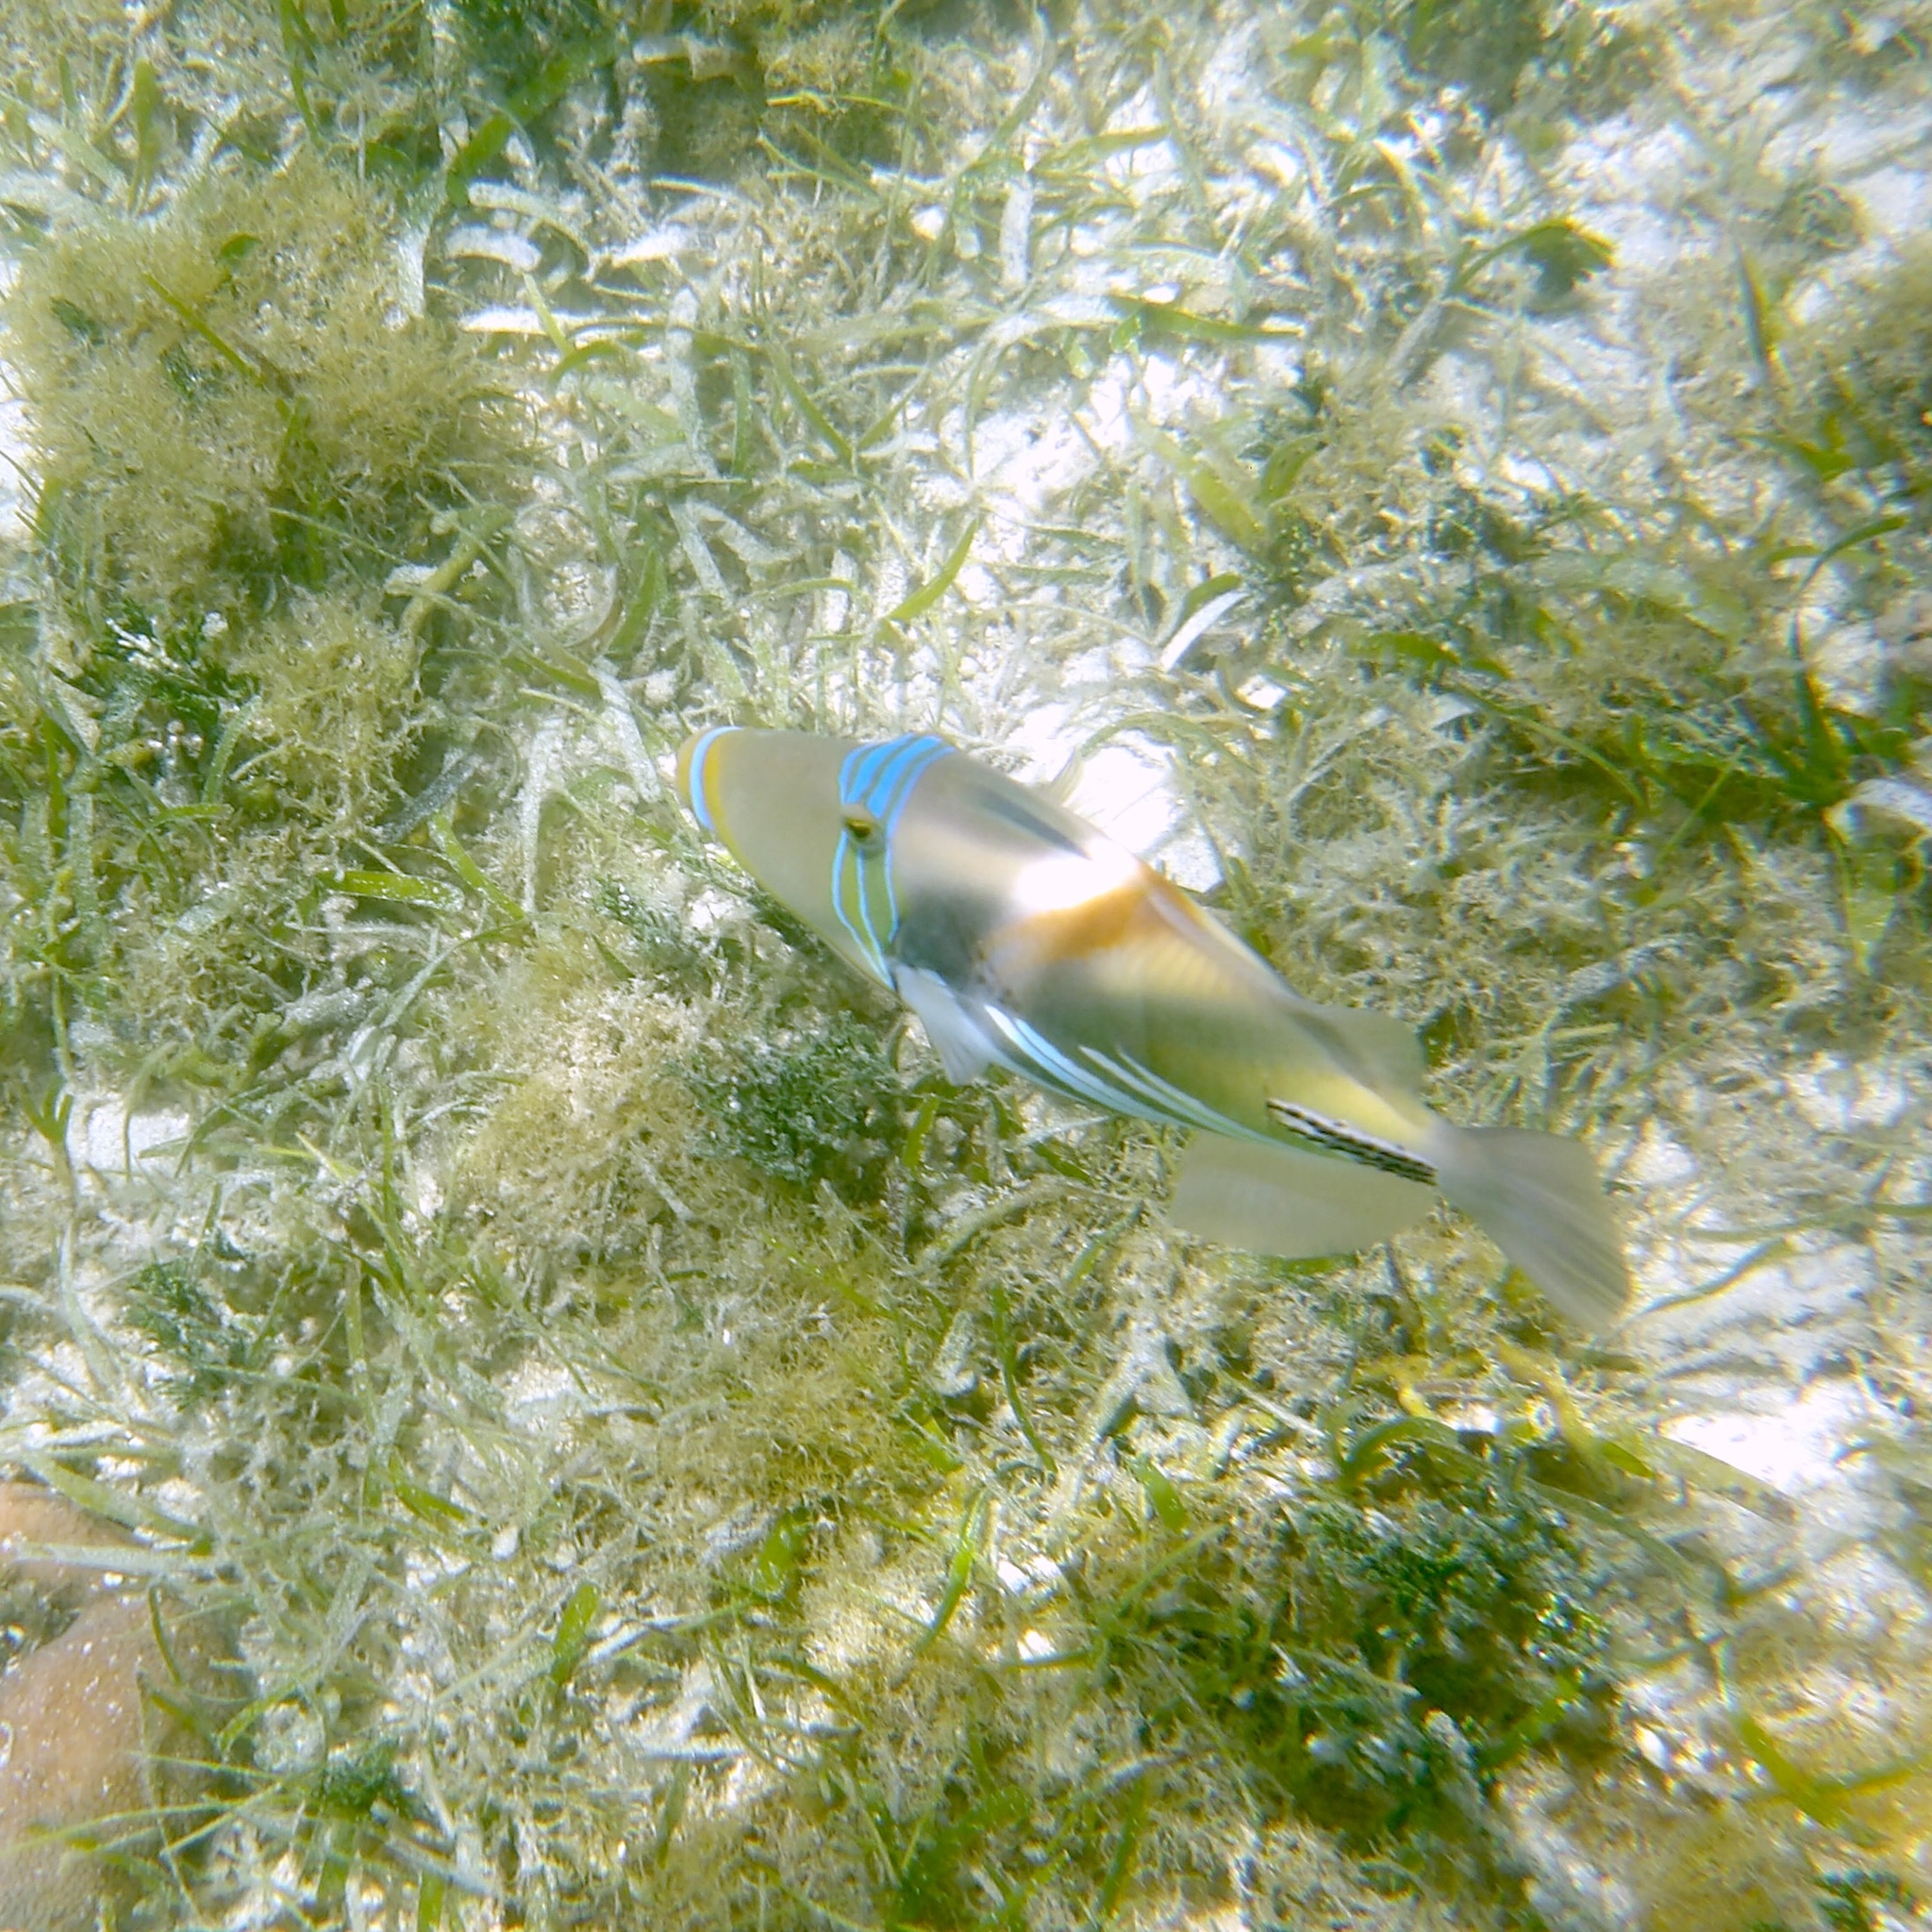
Rhinecanthus aculeatus (Lagoon Triggerfish)